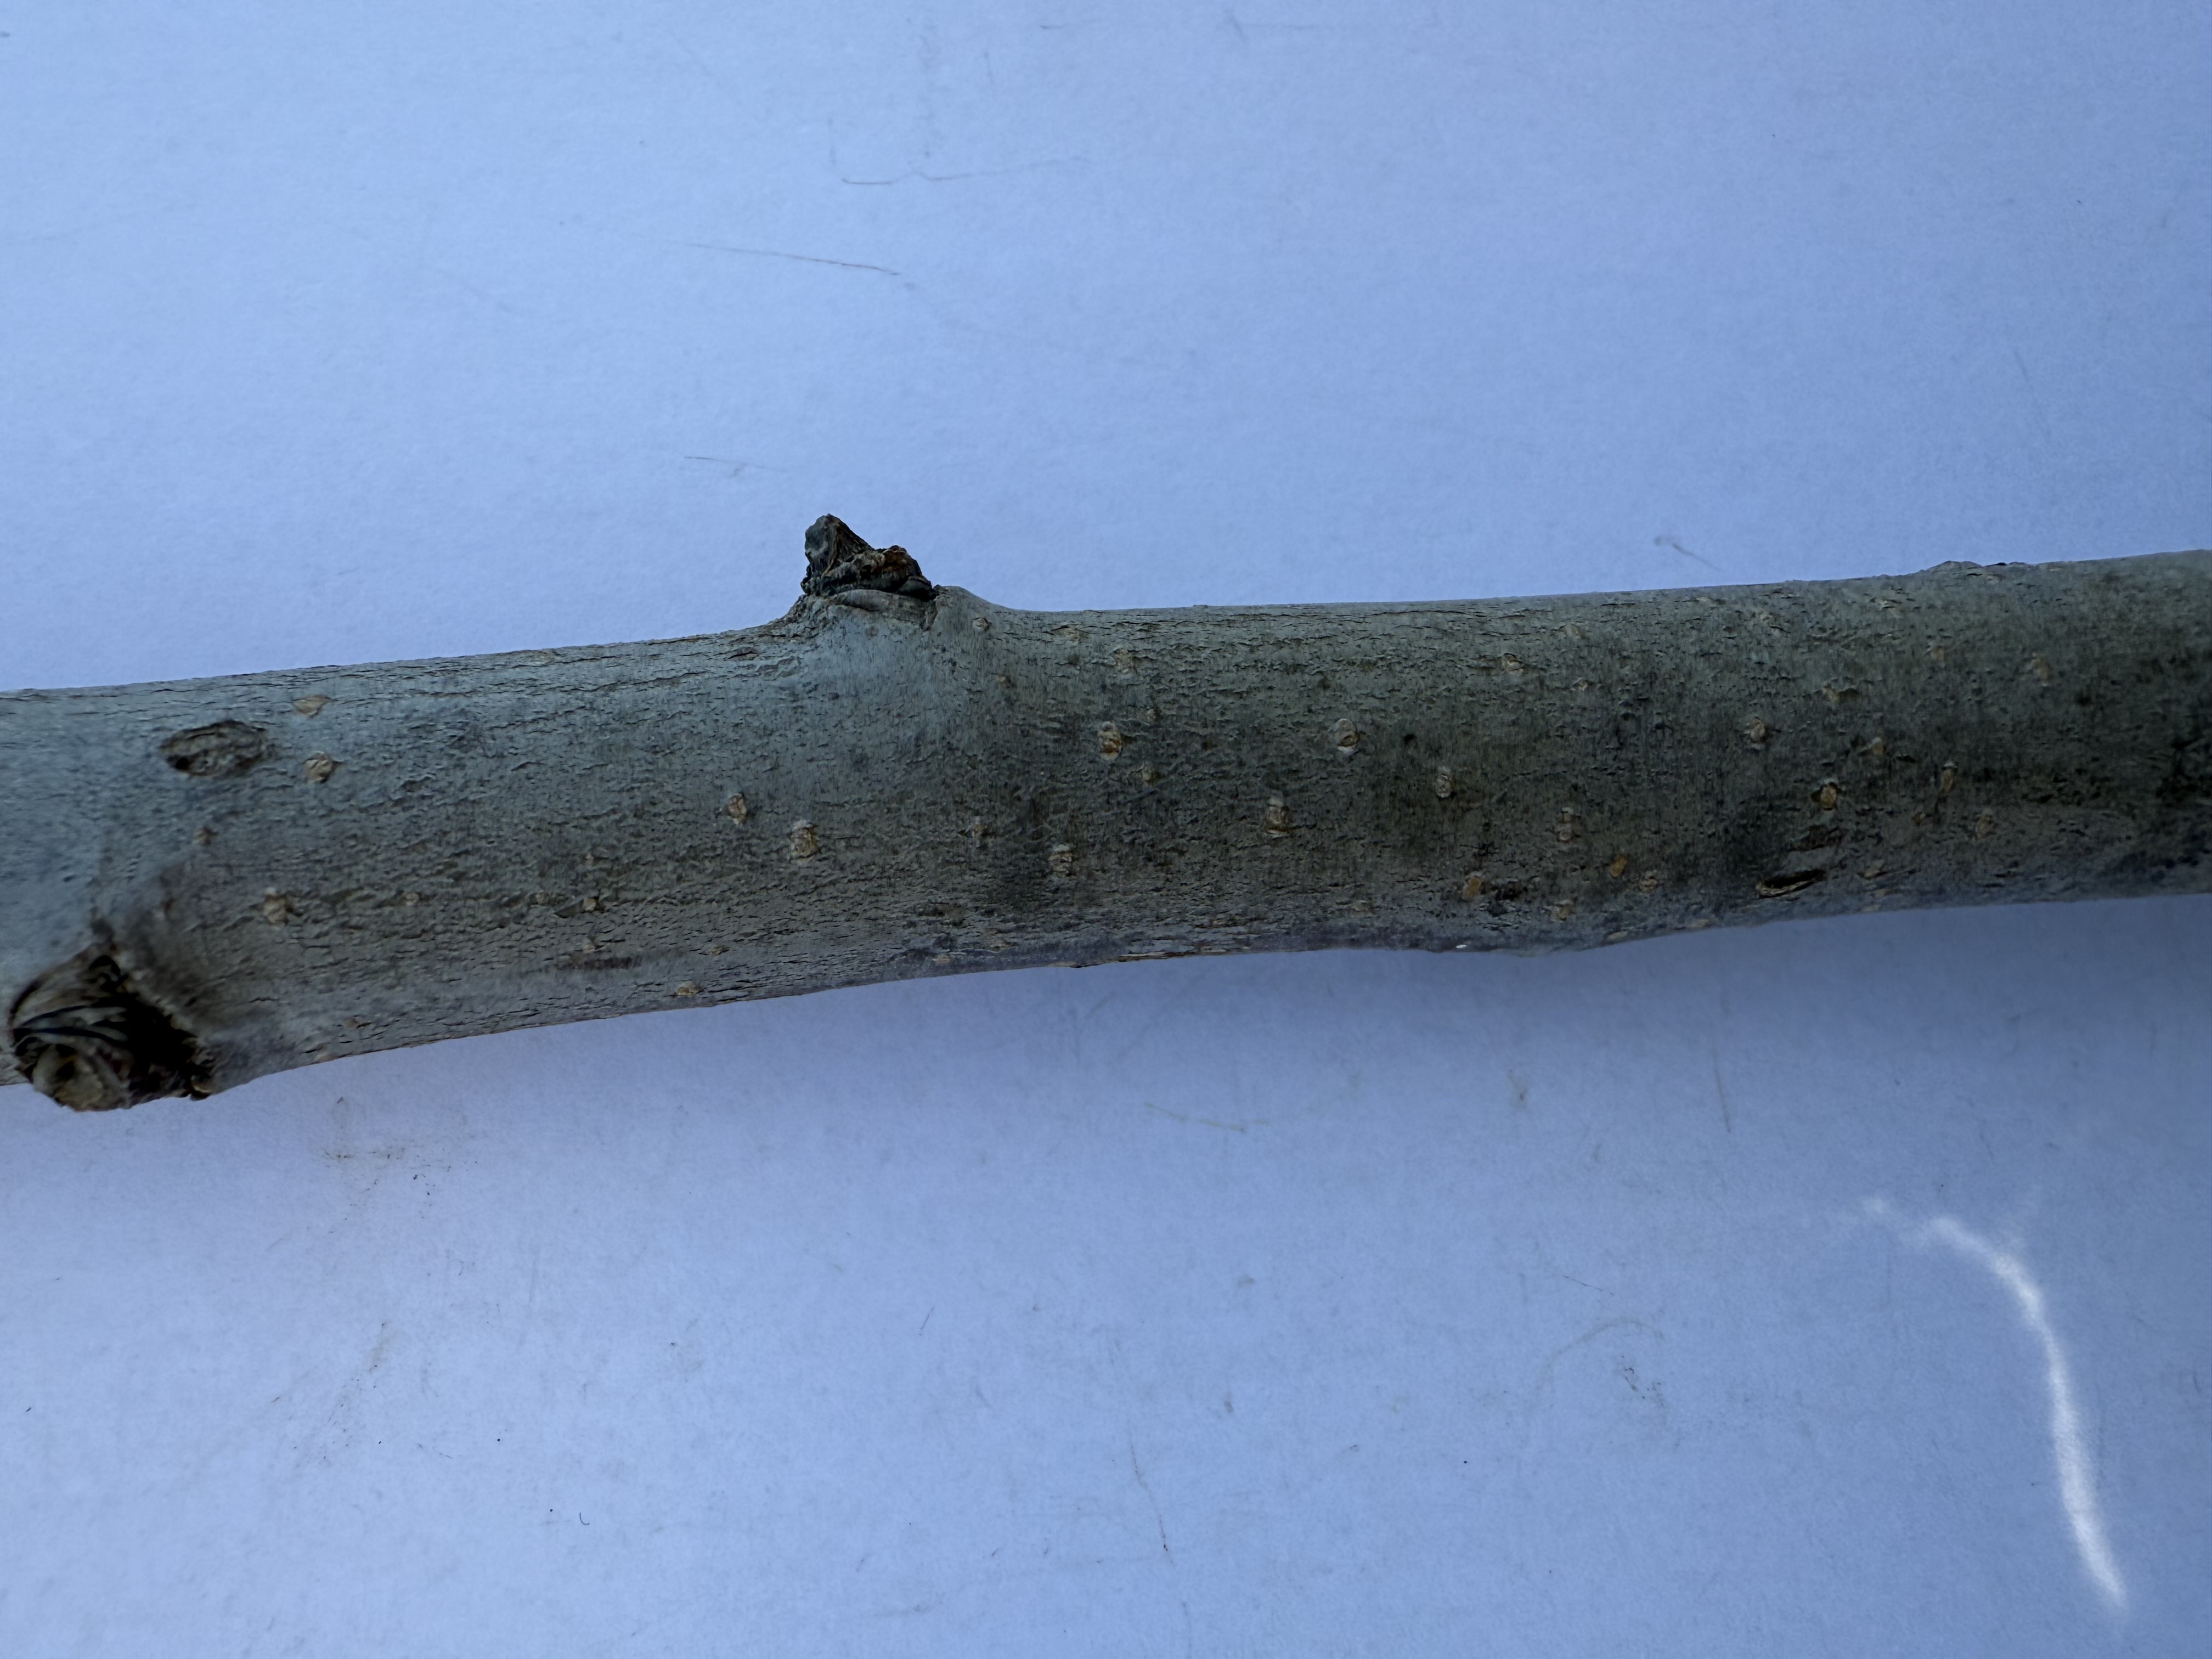
Variety: Margarita Marilla Pear